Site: brandenburg
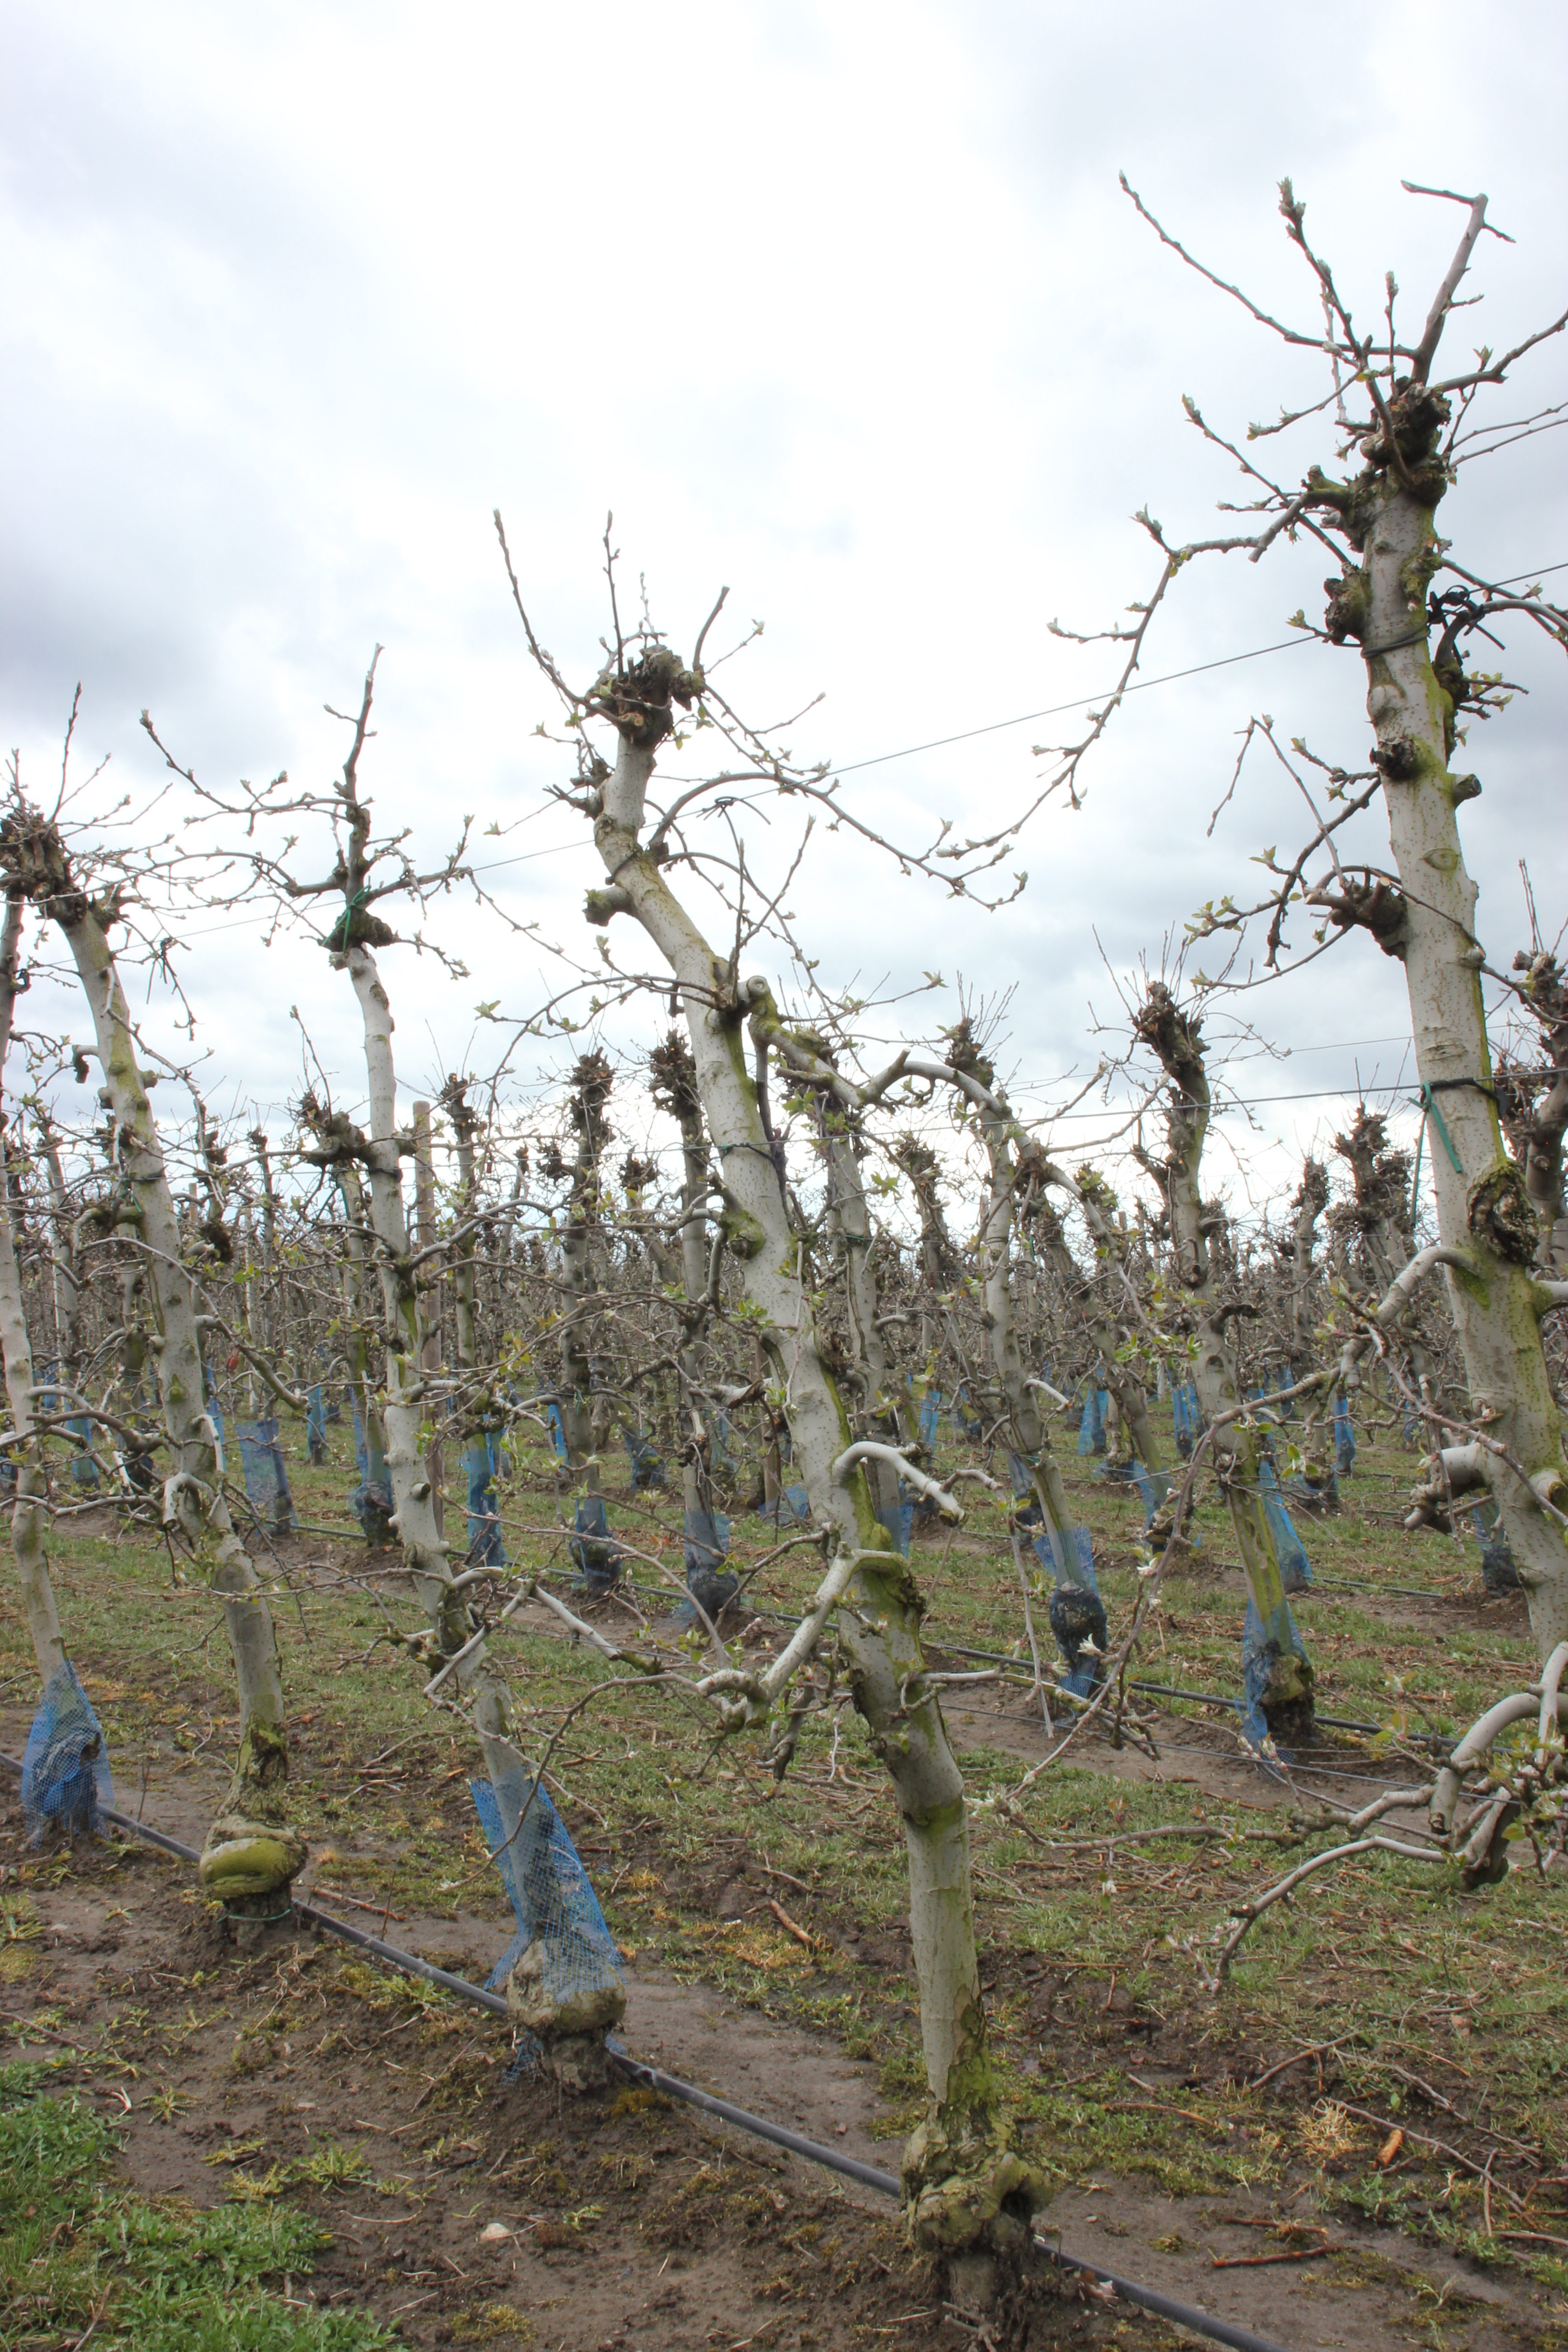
Growth stage (BBCH 55): Inflorescence emergence